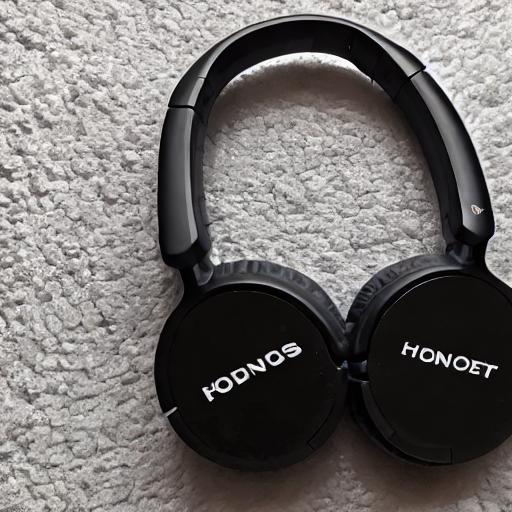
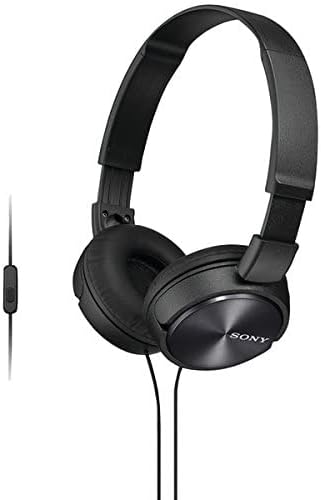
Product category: headphones
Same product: no